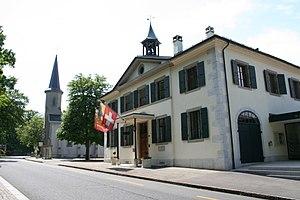
La mairie et l'église de Pregny-Chambésy, village de la campagne genevoise.
Pregny-Chambésy est une commune de la République et Canton de Genève, en Suisse. Elle se trouve sur la rive droite du Léman et fait partie des « communes réunies ».
L'église Sainte-Pétronille est une église de culte catholique romain, dédiée à sainte Pétronille, située dans la commune de Pregny-Chambésy, dans le République et Canton de Genève, en Suisse.